Guahibo people

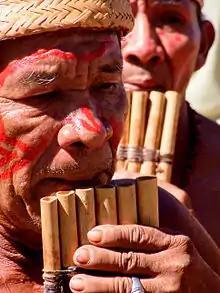
Guahibo in Venezuela playing a siku

The Guahibo (also called Guajibo, or Sikuani, though the latter is regarded as derogatory) people are an Indigenous people native to the Llanos or savanna plains in eastern Colombia (Arauca, Meta, Guainia, and Vichada departments) and in southern Venezuela near the Colombian border. Their population was estimated at 23,772 people in 1998.